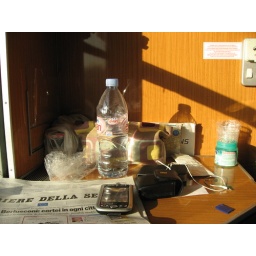
I just iiked the light play off the water bottle in this shot. We're on the train from Paris to Venice.